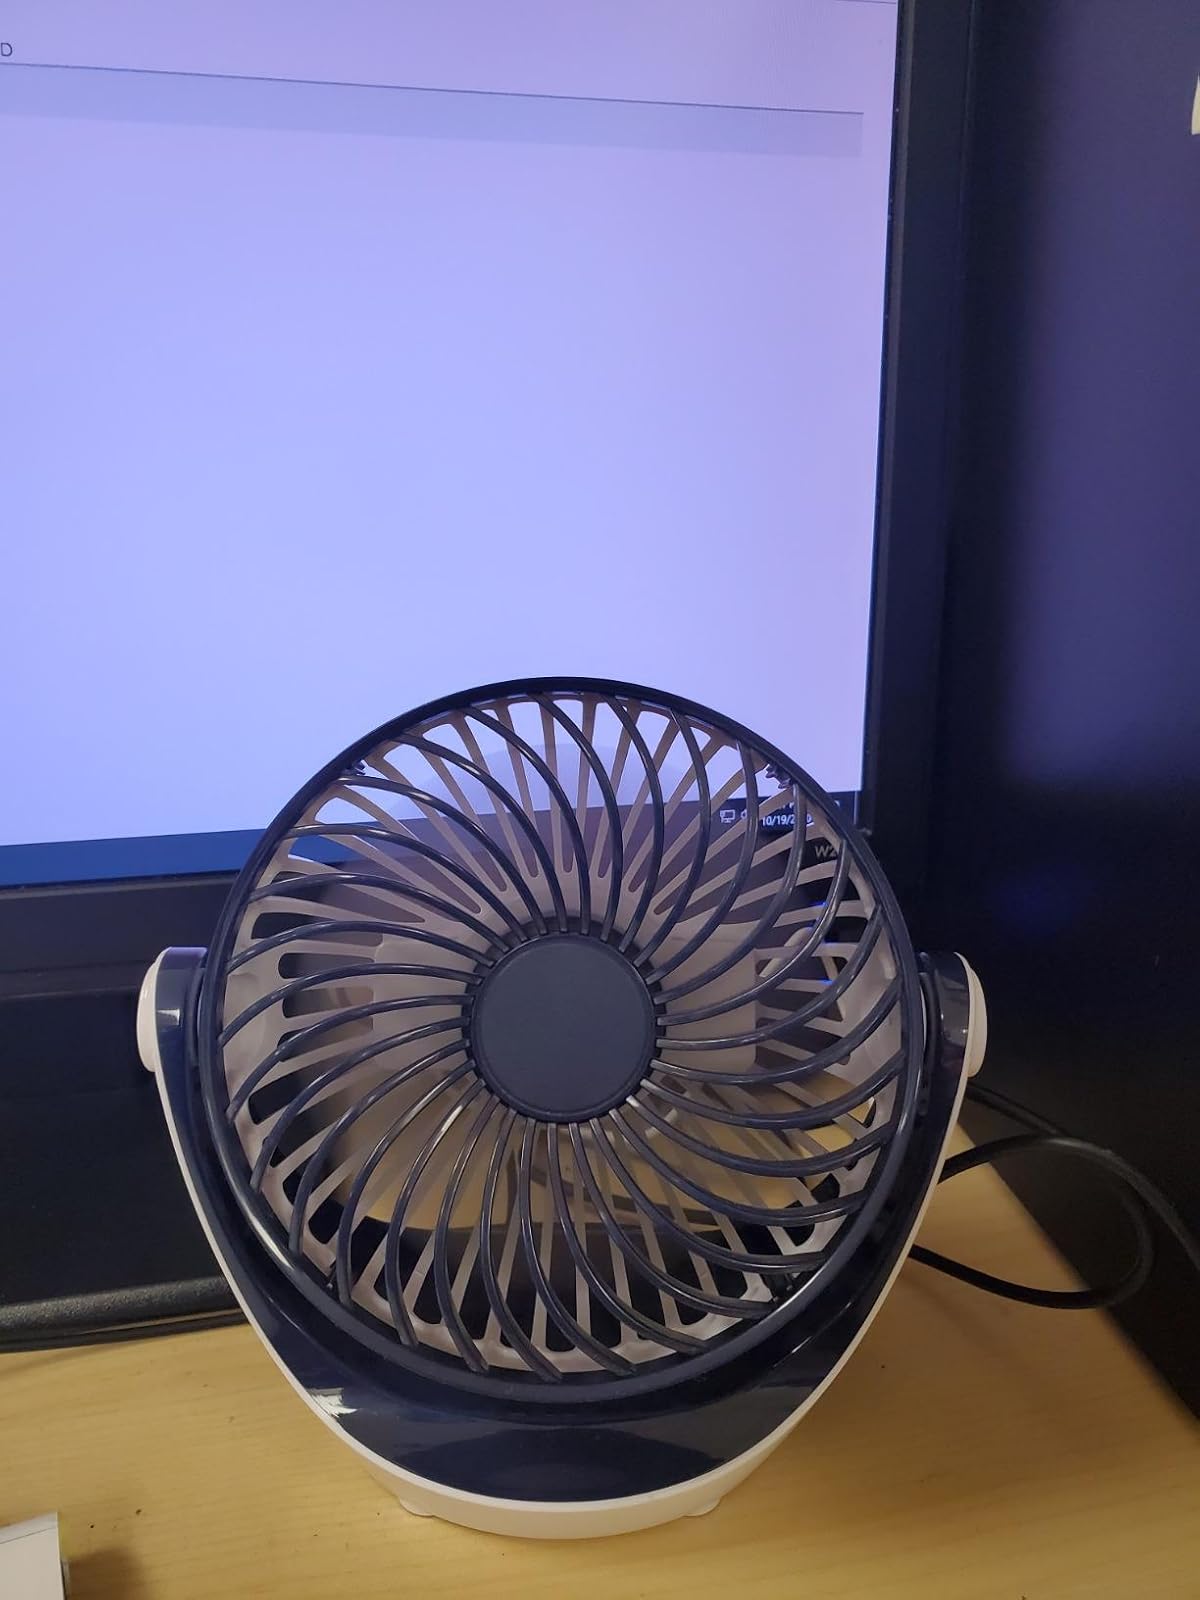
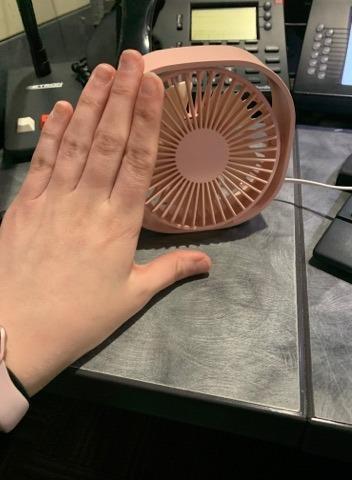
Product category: fan
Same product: no